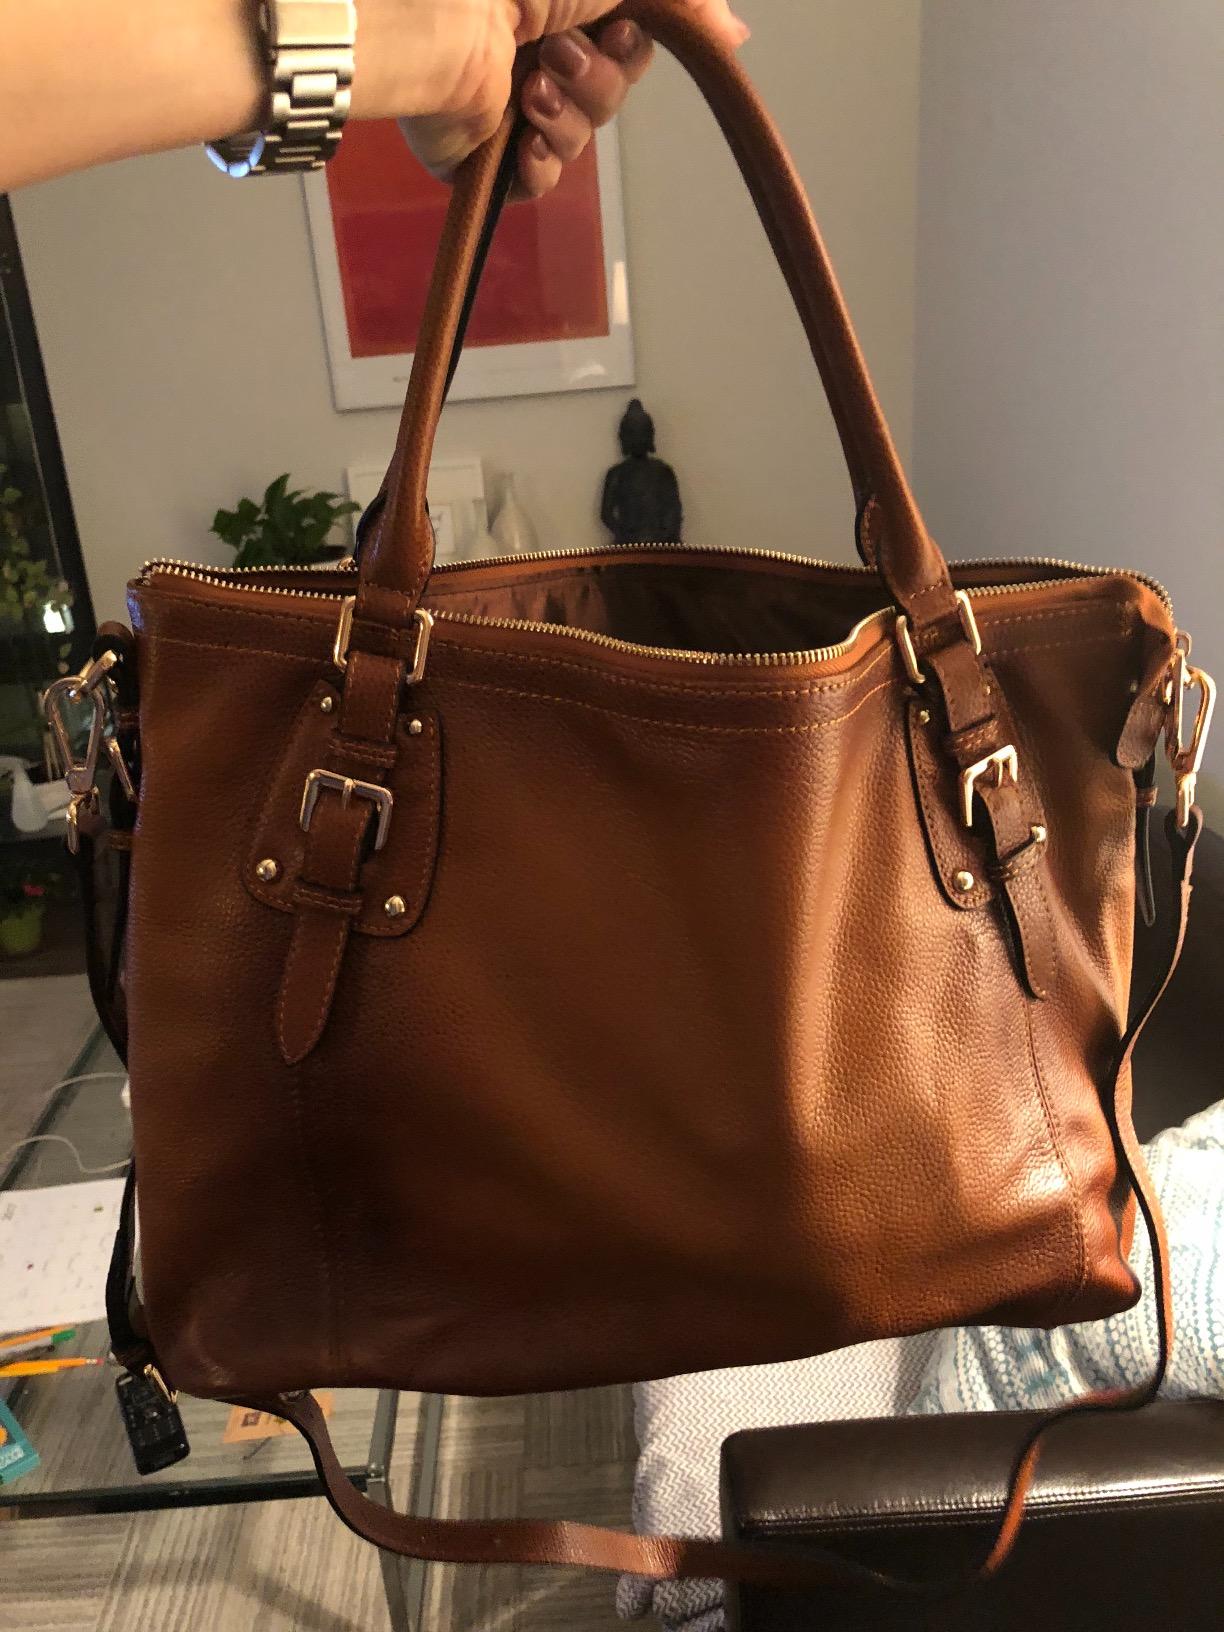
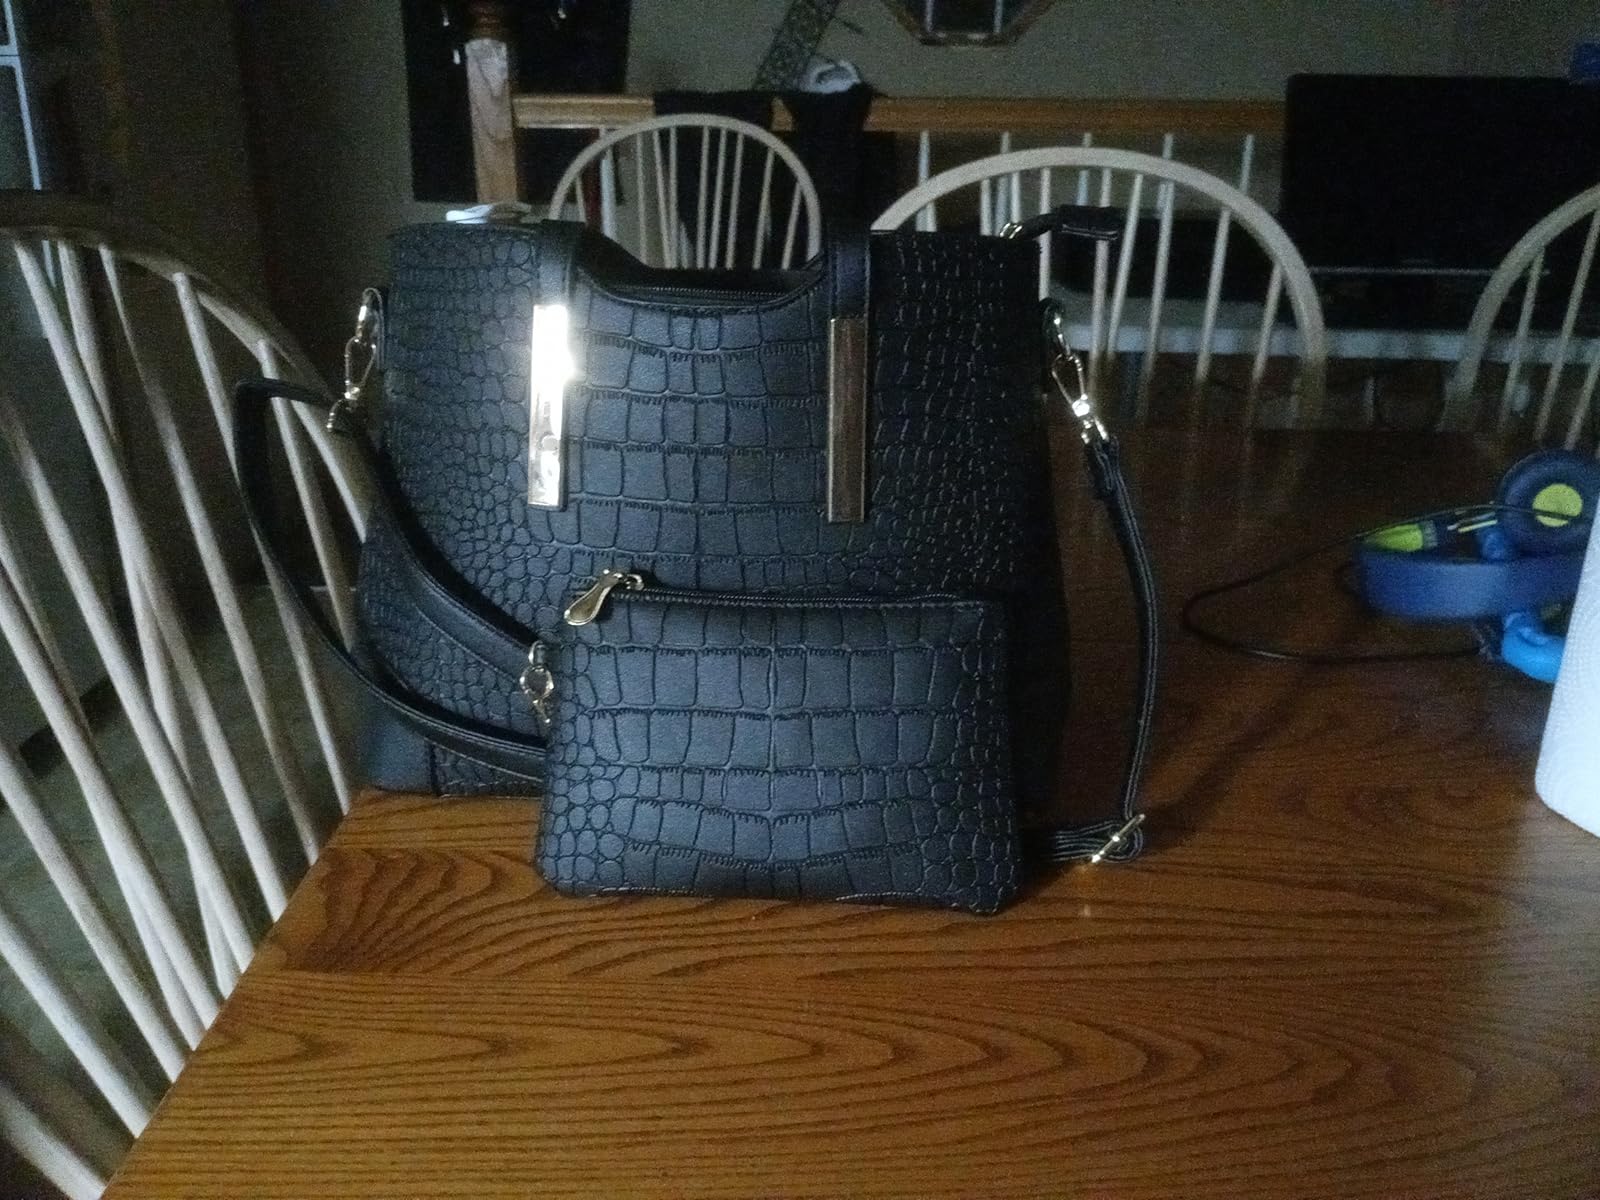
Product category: accessories_handbag
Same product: no